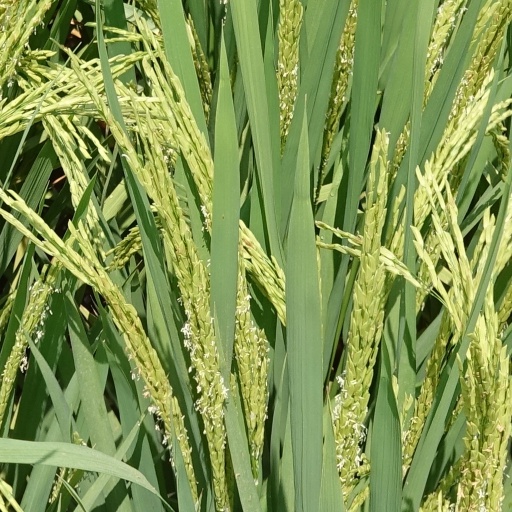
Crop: rice